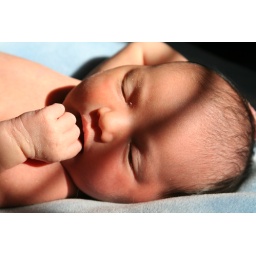
Evrette is enjoying the sunlight coming in through Eidan's bedroom window on the west side.